Karipatti

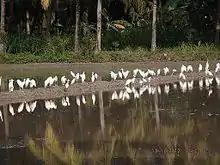
Birds in Agricultural Land - Karipatti

Label Children Nursery School (Pre KG to 5th standard) and Government High School (1st to 10th standard) have locations in Karipatti. ABS Botanical Conservation Research and Training Centre located in Karipatti, this institution was recognized by Periyar University, Salem as a "Research and training centre" on 15.09.2003.